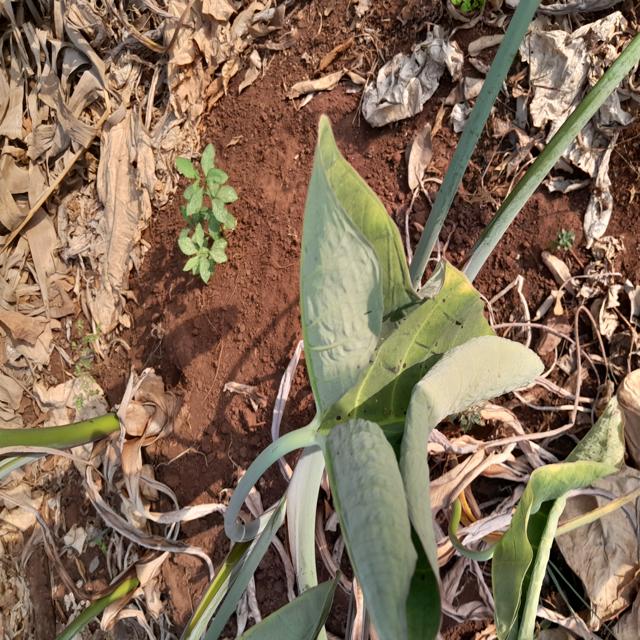
Label: Healthy